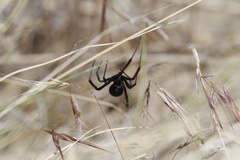
Species: Lactrodectus_hesperus